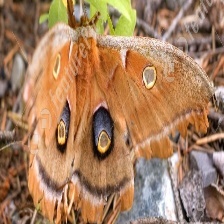
Species: POLYPHEMUS MOTH